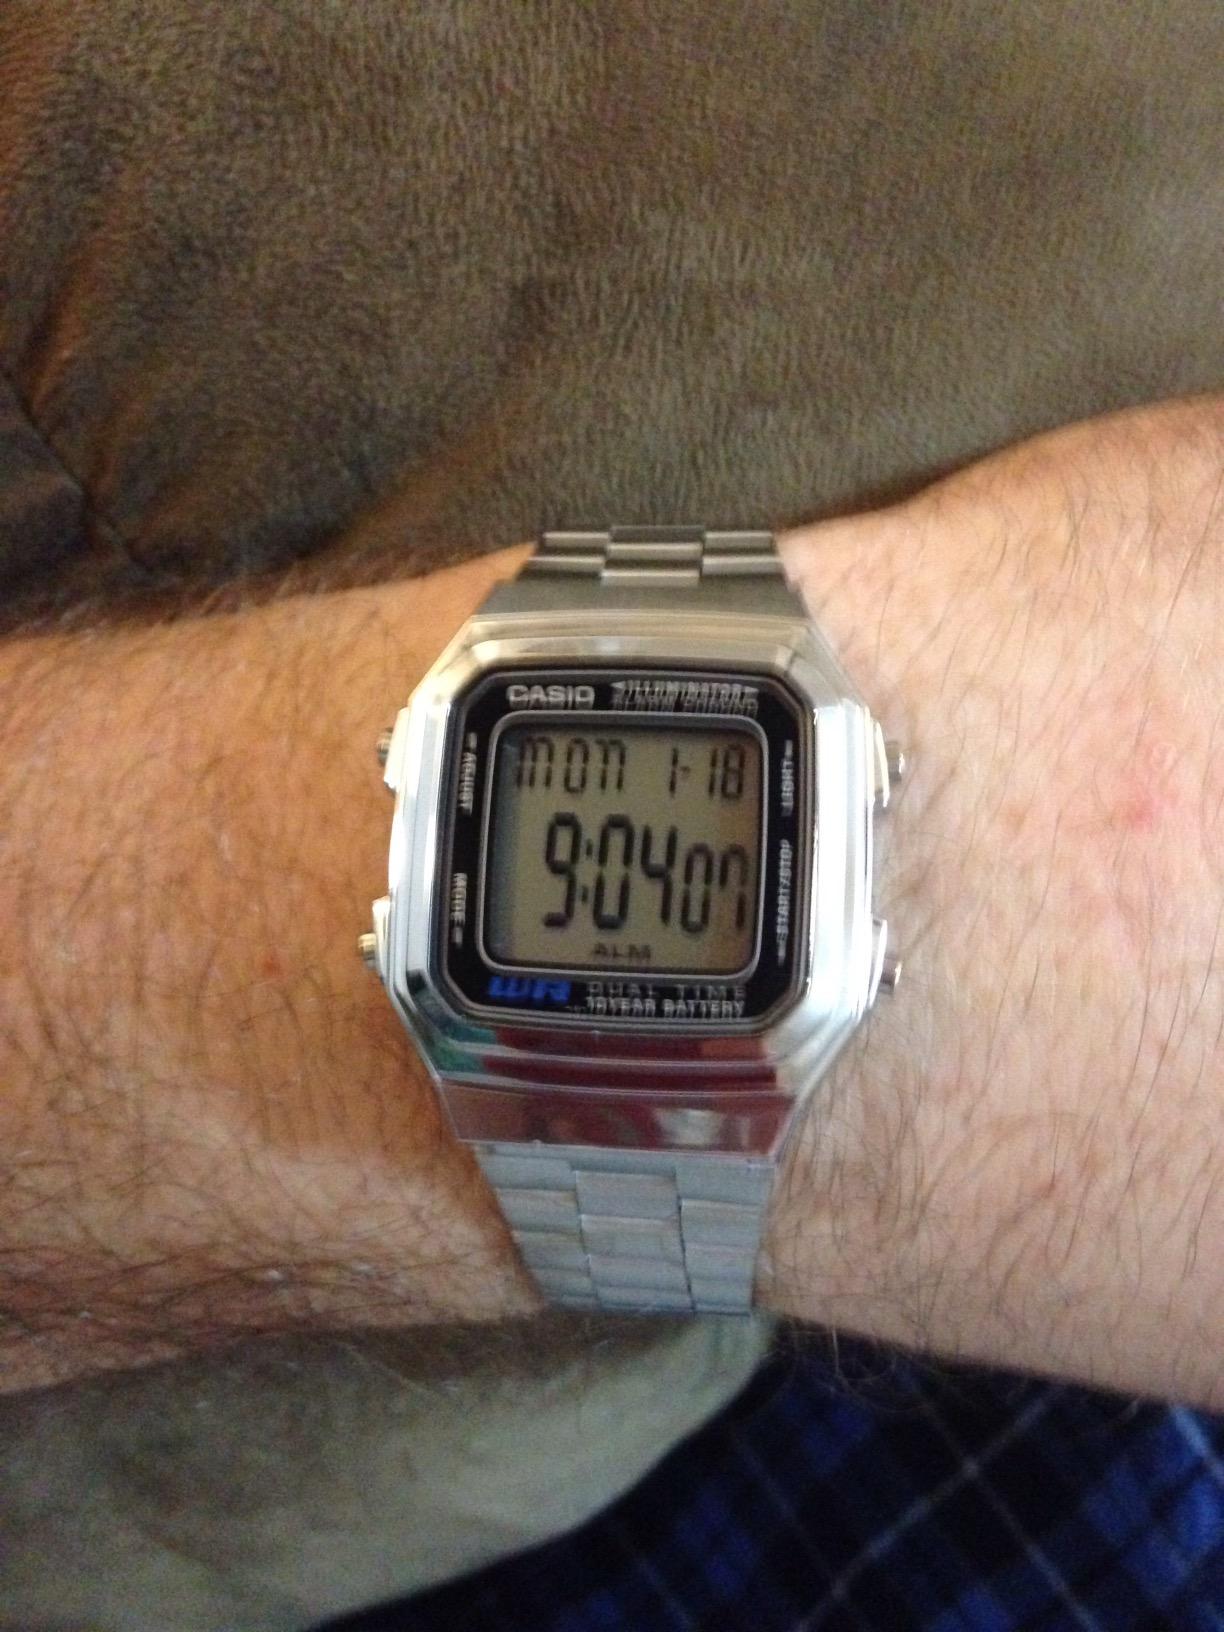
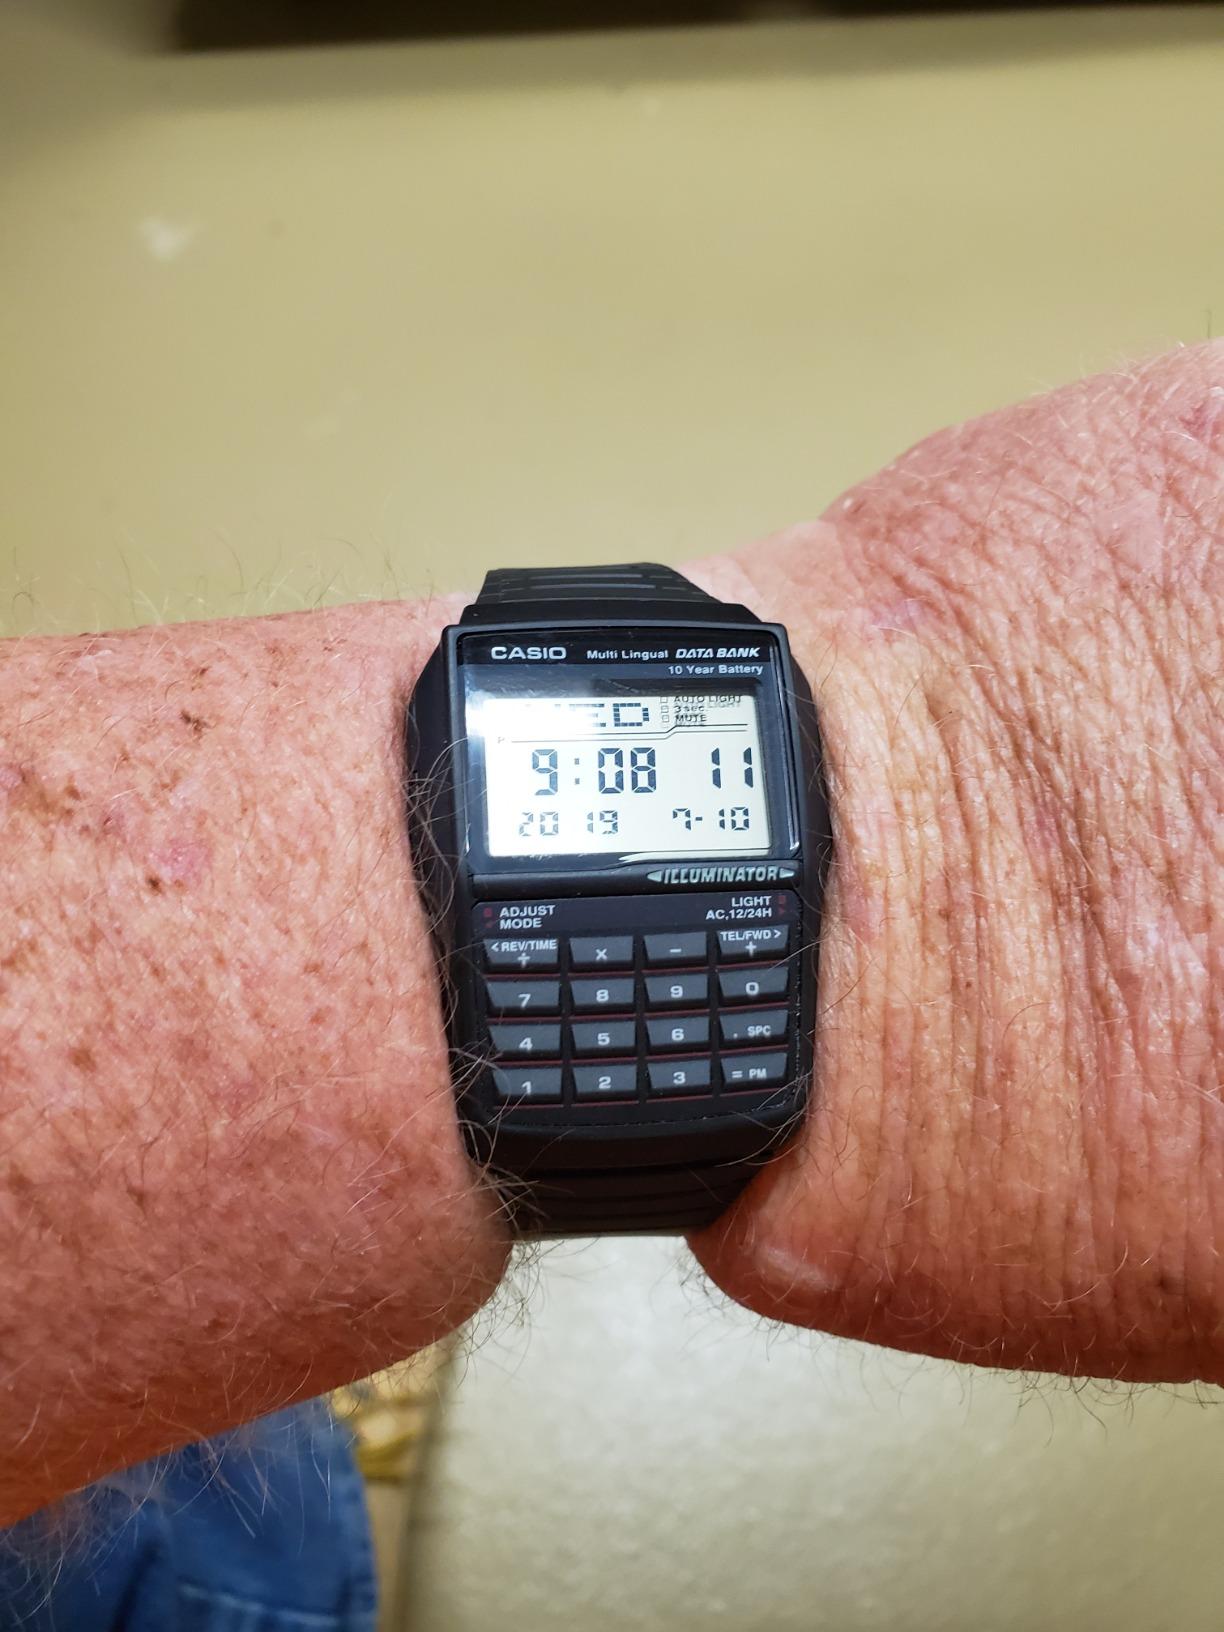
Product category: accessories_watch
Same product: no